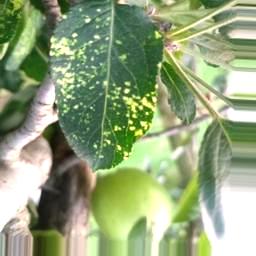
Label: Apple_Mosaic